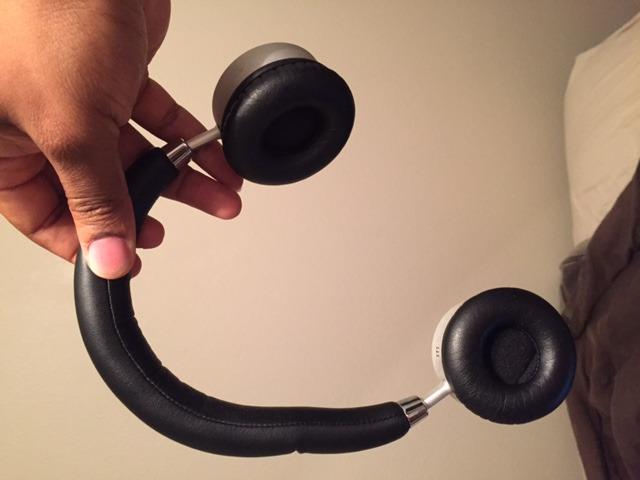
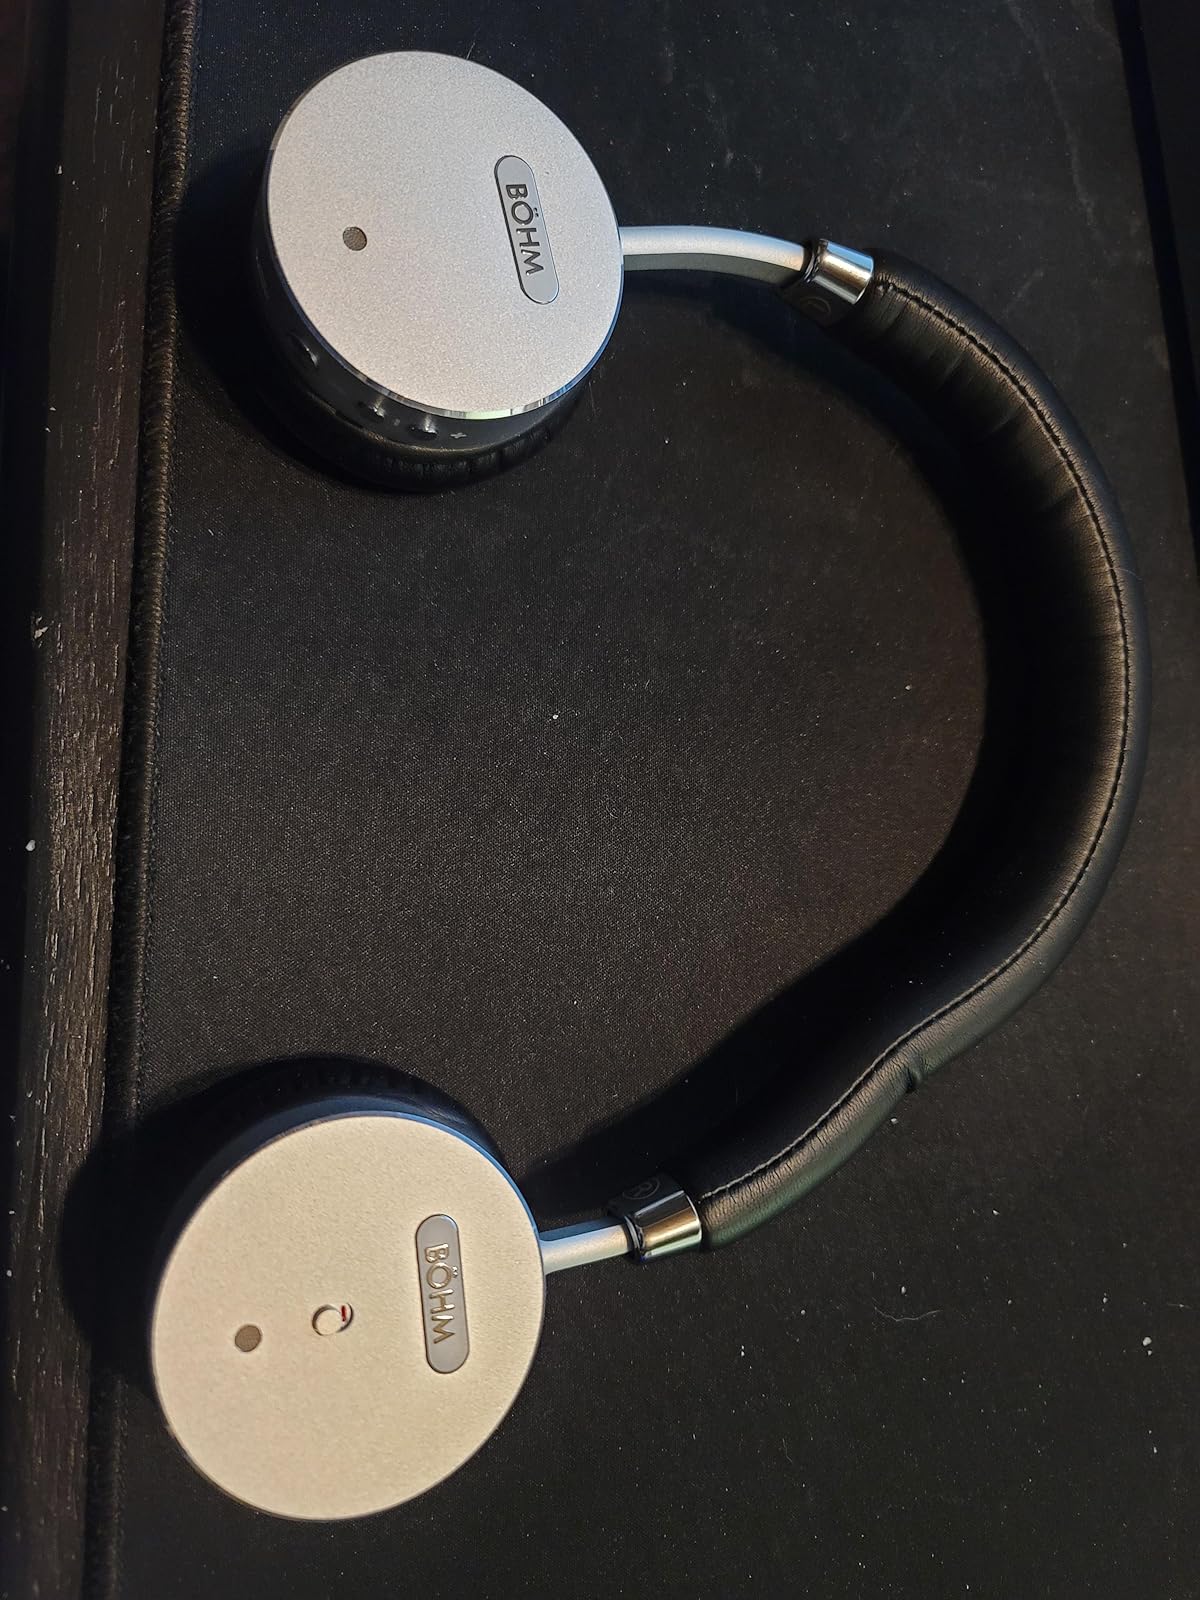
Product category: headphones
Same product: yes